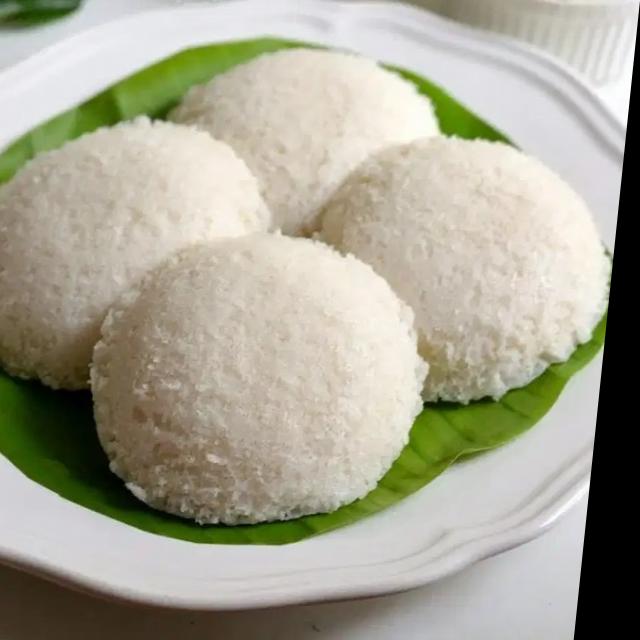
Dish: idli